Dereon Seabron

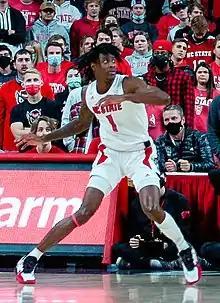
Seabron with NC in 2021

Dereon Seabron (born May 26, 2000) is an American professional basketball player for the Salt Lake City Stars of the NBA G League. He played college basketball for the NC State Wolfpack.